Ahron Daum

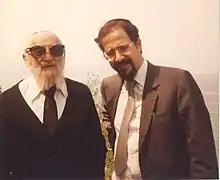
Rabbi Ahron Daum (right) together with Rabbi Simcha Elberg (left)

In 1982 he started his rabbinical career in Switzerland as a community Rabbi in the town of Biel, a bilingual French/German town. He left this post in 1986 to become a doctoral fellow at the Christlich-Jüdische Institut in Lucerne, affiliated with the Theological Faculty of the University of Lucerne, Switzerland.